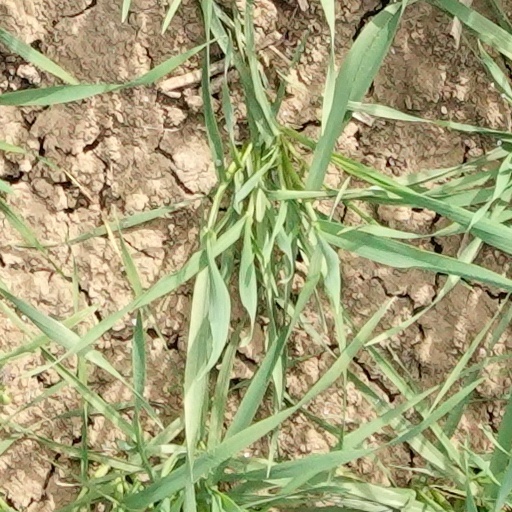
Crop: wheat